Neys Provincial Park

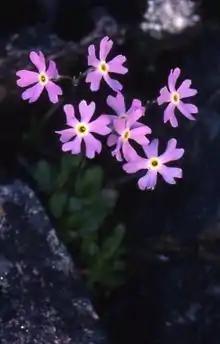
Birds Eye Primrose, Sub Arctic plant of Neys Provincial Park

Neys is within the Central Boreal Forest Region of Ontario. As such it is home to a predominantly coniferous forest, however some boreal deciduous species can be found near waterways and former beaver dams. The park is also home to a large plantation of Red Pine. Park Naturalists theorise that these trees were planted by the Boy Scouts of Canada in the early-mid 1960s. The age of the trees and the fact that Boy Scouts did in fact plant nothing but Red Pines all across Canada as their "Centennial Project" in the 1960s backs this theory up. The Red Pines are not natural to the park eco-system, however, as they are planted in an inhospitable sand dune micro-environment of the park. This dune environment was previously disturbed (flattened and built upon) with the construction of the Neys Prisoner of War Camp (Neys Camp 100, Camp W).